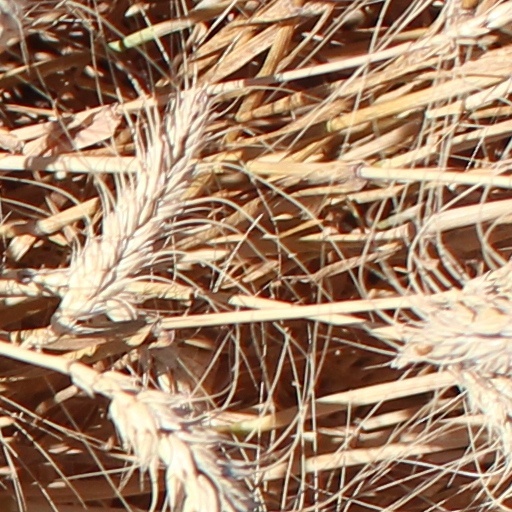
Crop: wheat